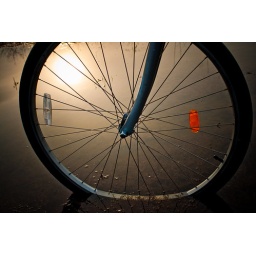
A bike in a field dreams of unconventionnal places